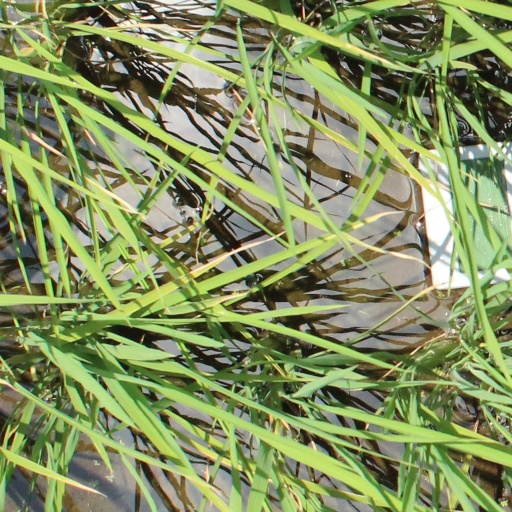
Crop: rice